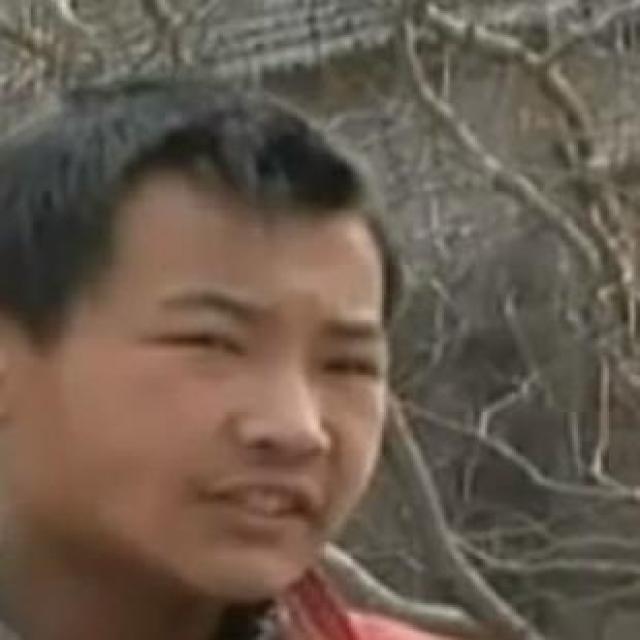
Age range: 13-20